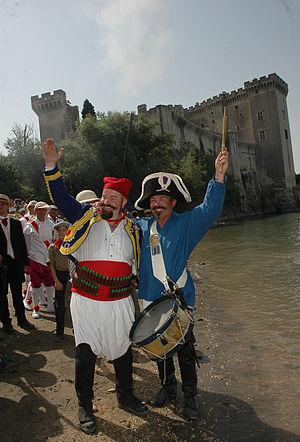
Tartarin de Tarascon est le personnage principal, sous forme d'antihéros, d'une série de trois romans de l'écrivain et auteur dramatique français Alphonse Daudet, publiés en 1872, 1885 et 1890. Cependant, puisque de nombreuses rééditions du premier tome Aventures prodigieuses de Tartarin de Tarascon ont été simplifiées en Tartarin de Tarascon, le titre est désormais indissociable de son personnage.
Tarascon est une commune française située à l'extrémité ouest du département des Bouches-du-Rhône en région Provence-Alpes-Côte d'Azur.
La Provence est une région historique et culturelle ainsi qu'un ancien État indépendant et une ancienne province avant de disparaître à la Révolution française pour réapparaître en grande partie sous la forme recomposée de la région Provence-Alpes-Côte d'Azur.